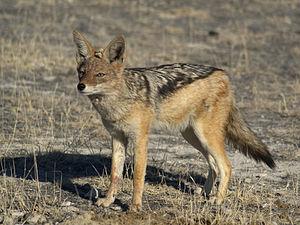
Chacal à chabraque près de Wolfsnes, Ouest du parc d'Etosha, Namibie Русский: Чепрачный шакал (Canis mesomelas), Намибия.
Le chacal à chabraque est une espèce de mammifère carnivore de la famille des canidés.
Canis est un genre de mammifères carnivores de la famille des canidés qui regroupe les chiens, les dingos, la plupart des loups, les coyotes et les chacals. Ils sont, comme tous les canidés, pourvu d'un excellent odorat. Leurs pupilles sont rondes.